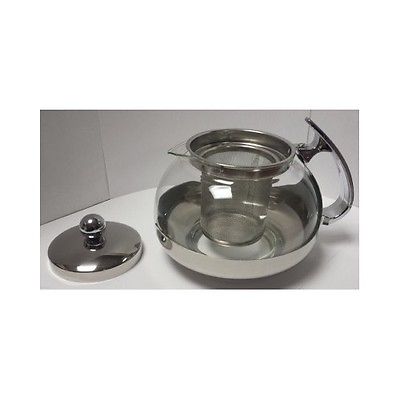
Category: kettle